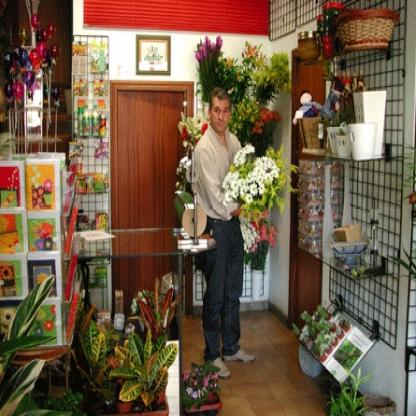
Scene: Indoor